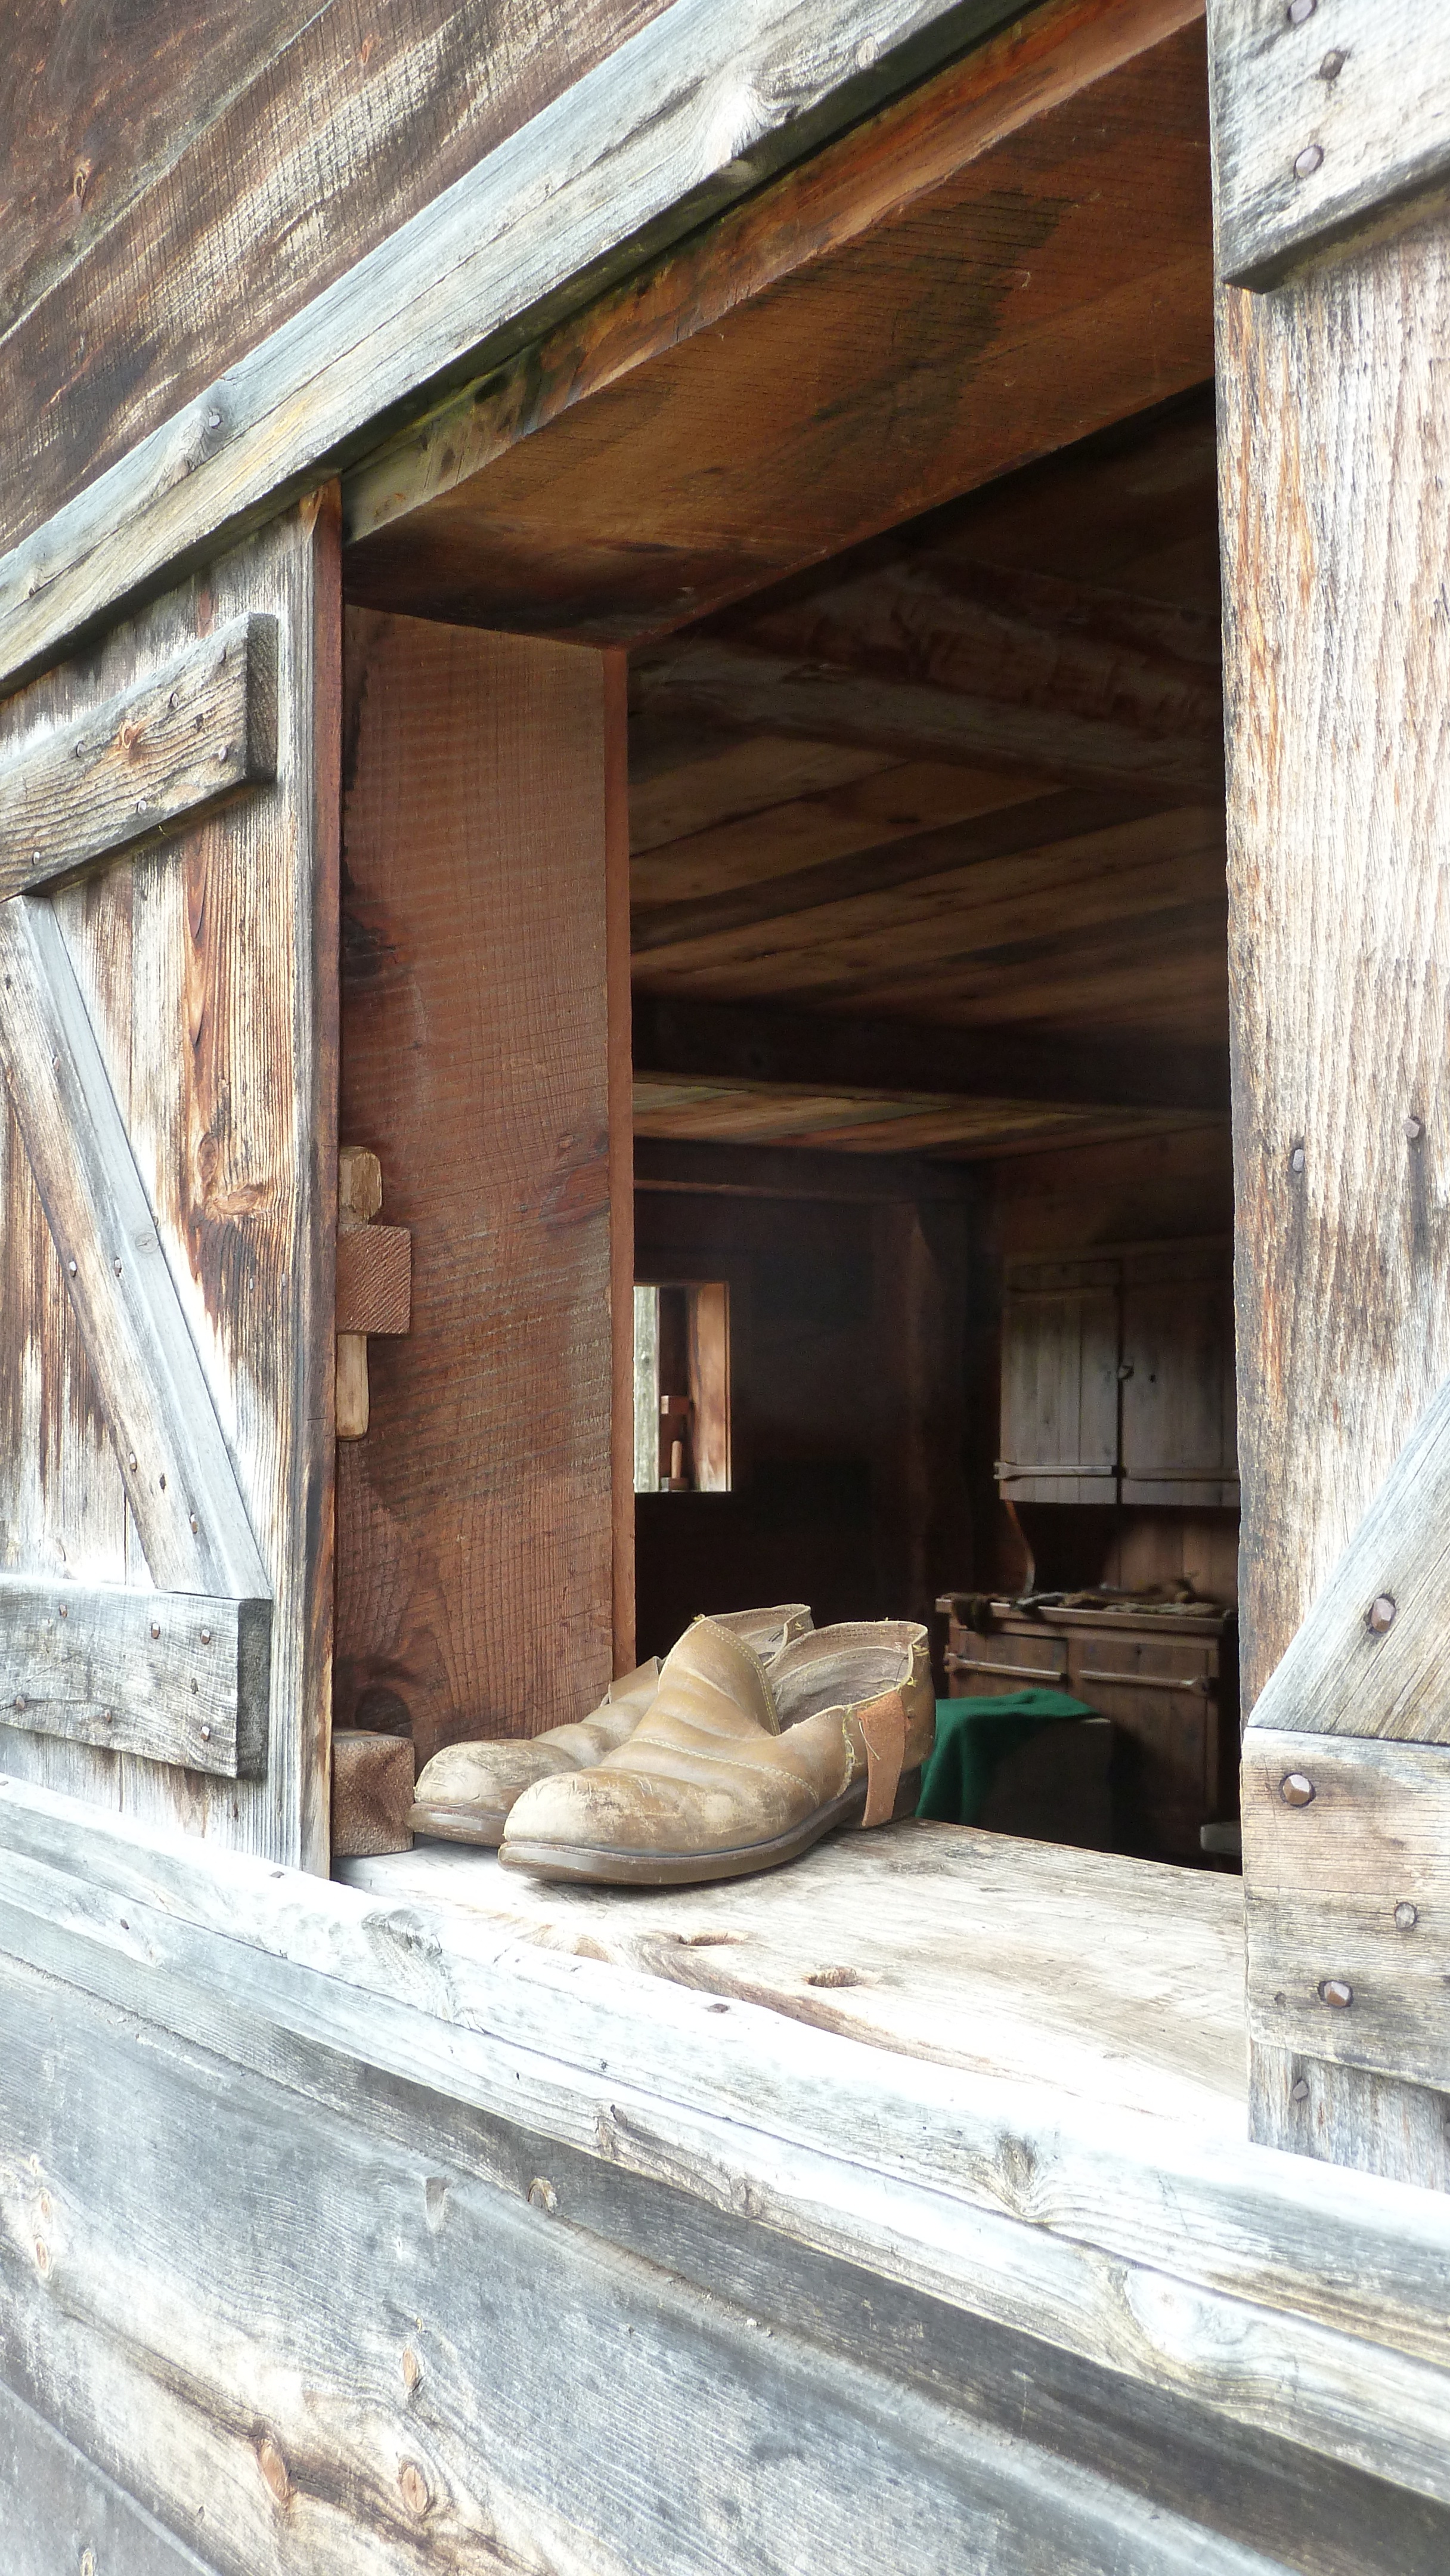
architecture, structure, wood, vintage, antique, house, plank, window, building, barn, home, wall, country, shed, rustic, shack, rural, cabin, cottage, frame, rough, historic, door, material, weathered, textured, shoes, hardwood, wooden, timber, log cabin, aged